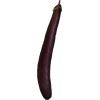
Label: Eggplant long 1